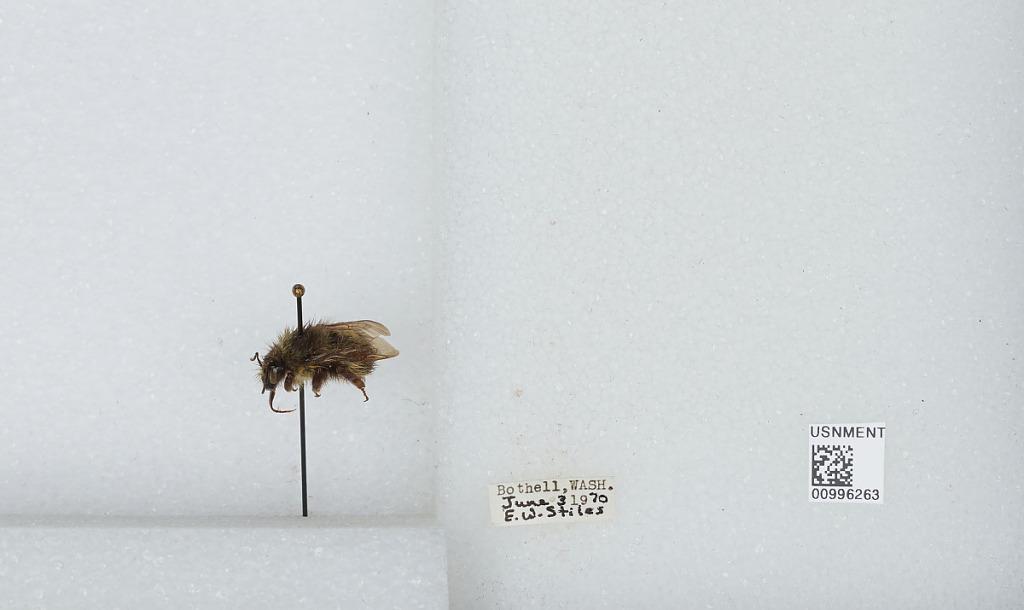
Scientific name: Bombus (Pyrobombus) flavifrons Cresson
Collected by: E. Stiles
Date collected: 1970-6-3
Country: United States
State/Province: Washington
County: King
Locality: Bothell
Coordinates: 47.7717, -122.204